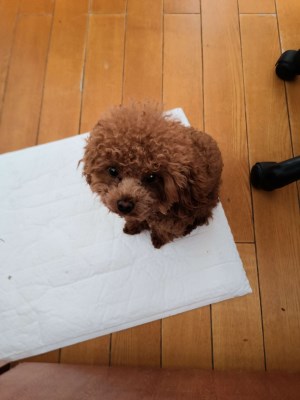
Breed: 7449-n000128-teddy